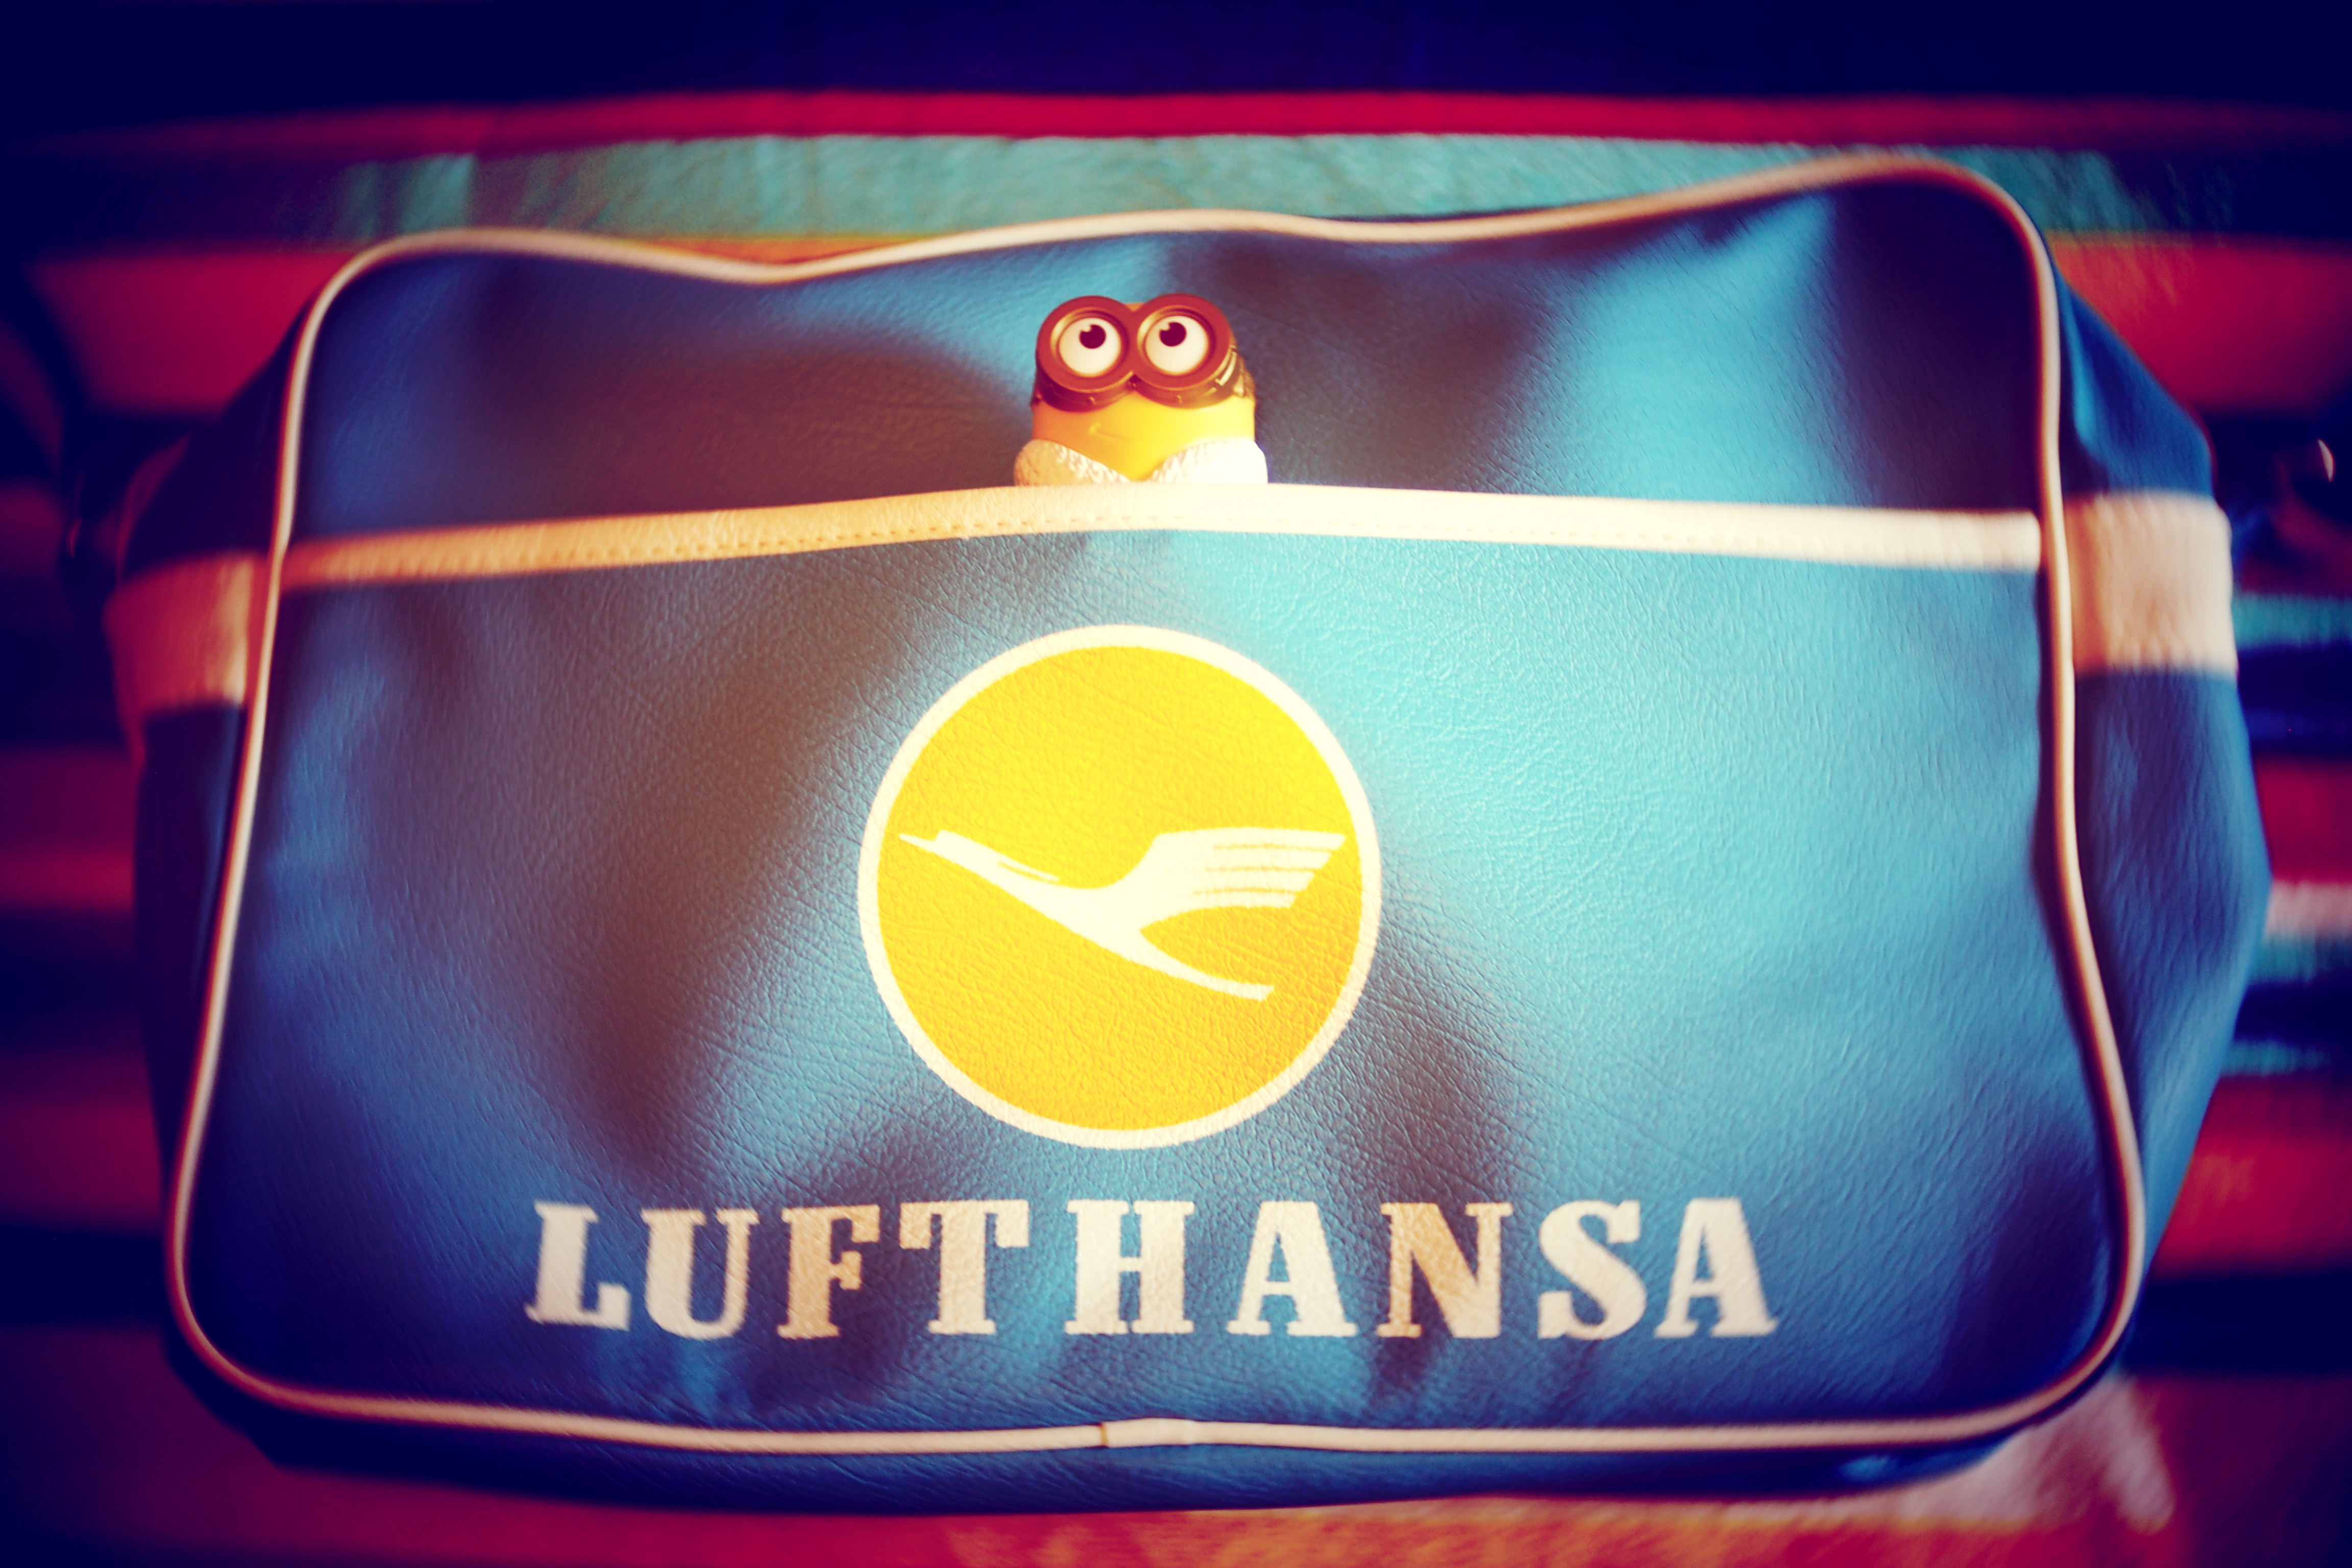
red, airline, color, bag, blue, signage, neon, neon sign, brand, cctv, shape, lufthansa, cmountlens, cheaplens, minion